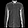
Label: Shirt